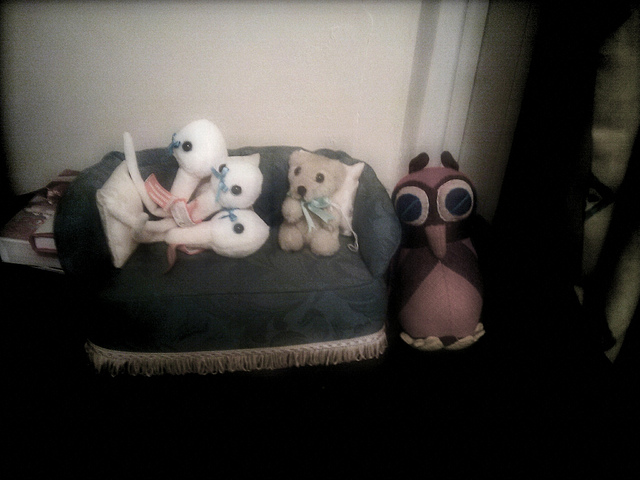
user: Given an image and a question. Answer the question in a short answer. Question: What type of sofa is this? Short Answer:
assistant: loveseat